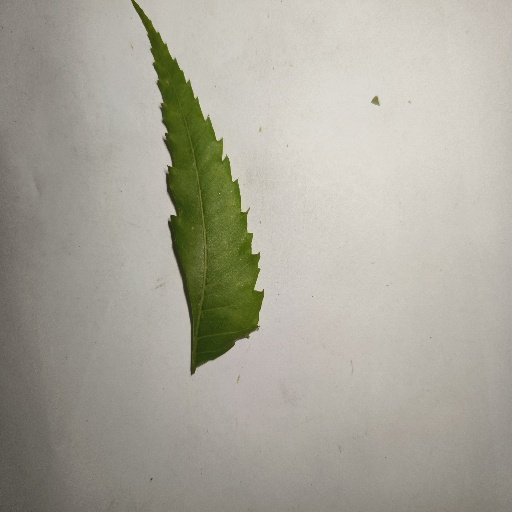
Species: Neem
Leaf condition: Healthy Leaf